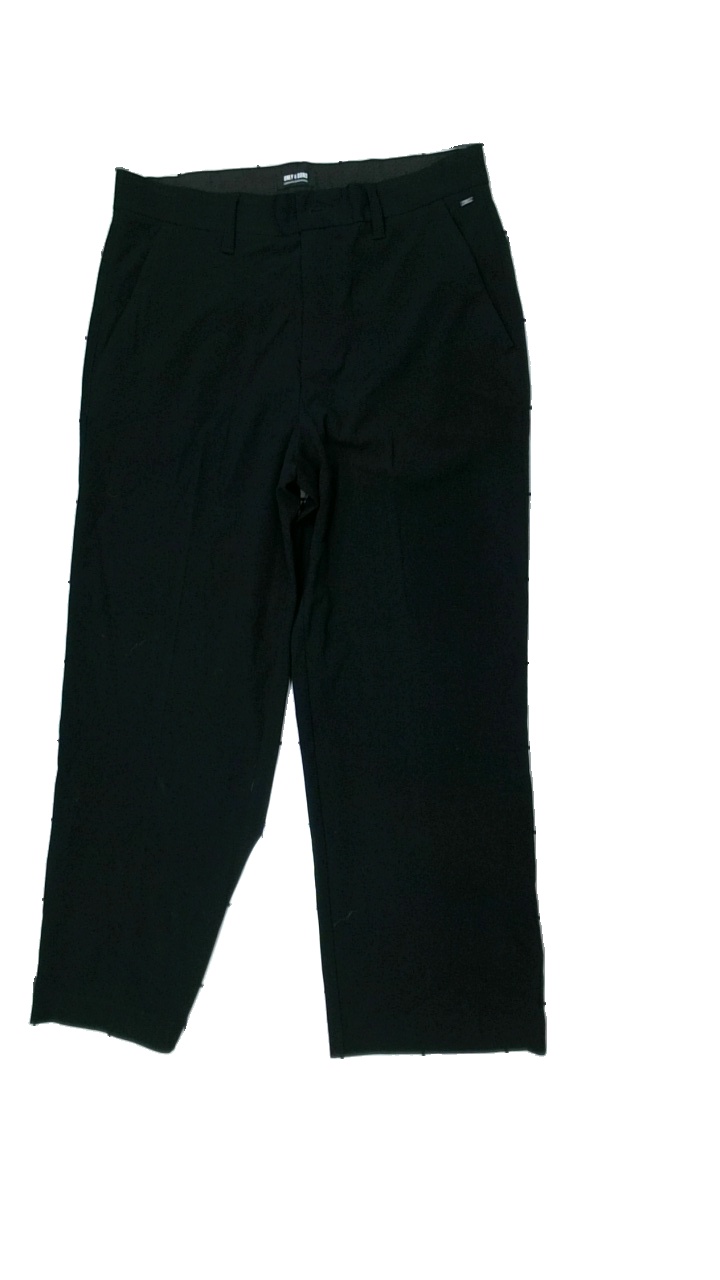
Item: Trousers (Unisex)
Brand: Only & Sons
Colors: Black
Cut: Regular
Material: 62% polyester, 38% cotton
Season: All
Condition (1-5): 3
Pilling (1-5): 5
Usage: Reuse
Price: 50-100